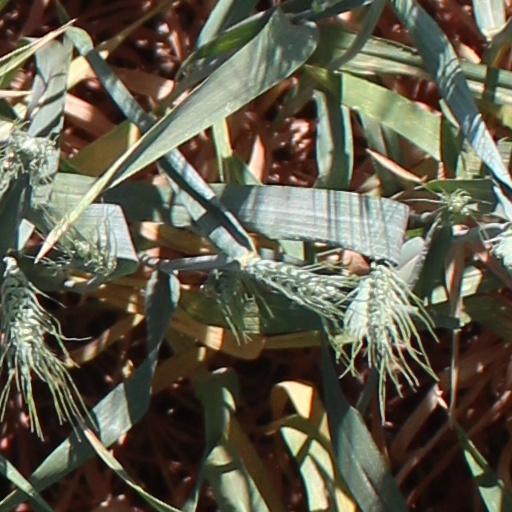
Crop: wheat